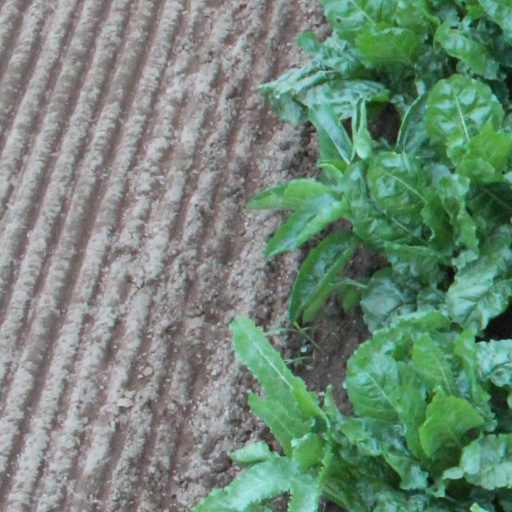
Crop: sugar beet